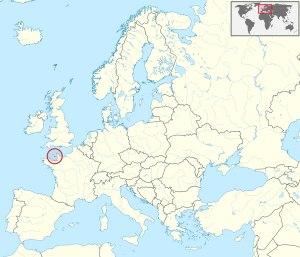
Cette liste commentée recense la mammalofaune à Jersey. Elle répertorie les espèces de mammifères jersiais actuels et celles qui ont été récemment classifiées comme éteintes. Cette liste comporte 37 espèces réparties en sept ordres et quinze familles, dont une est « quasi menacée » et quatre ont des « données insuffisantes » pour être classées.